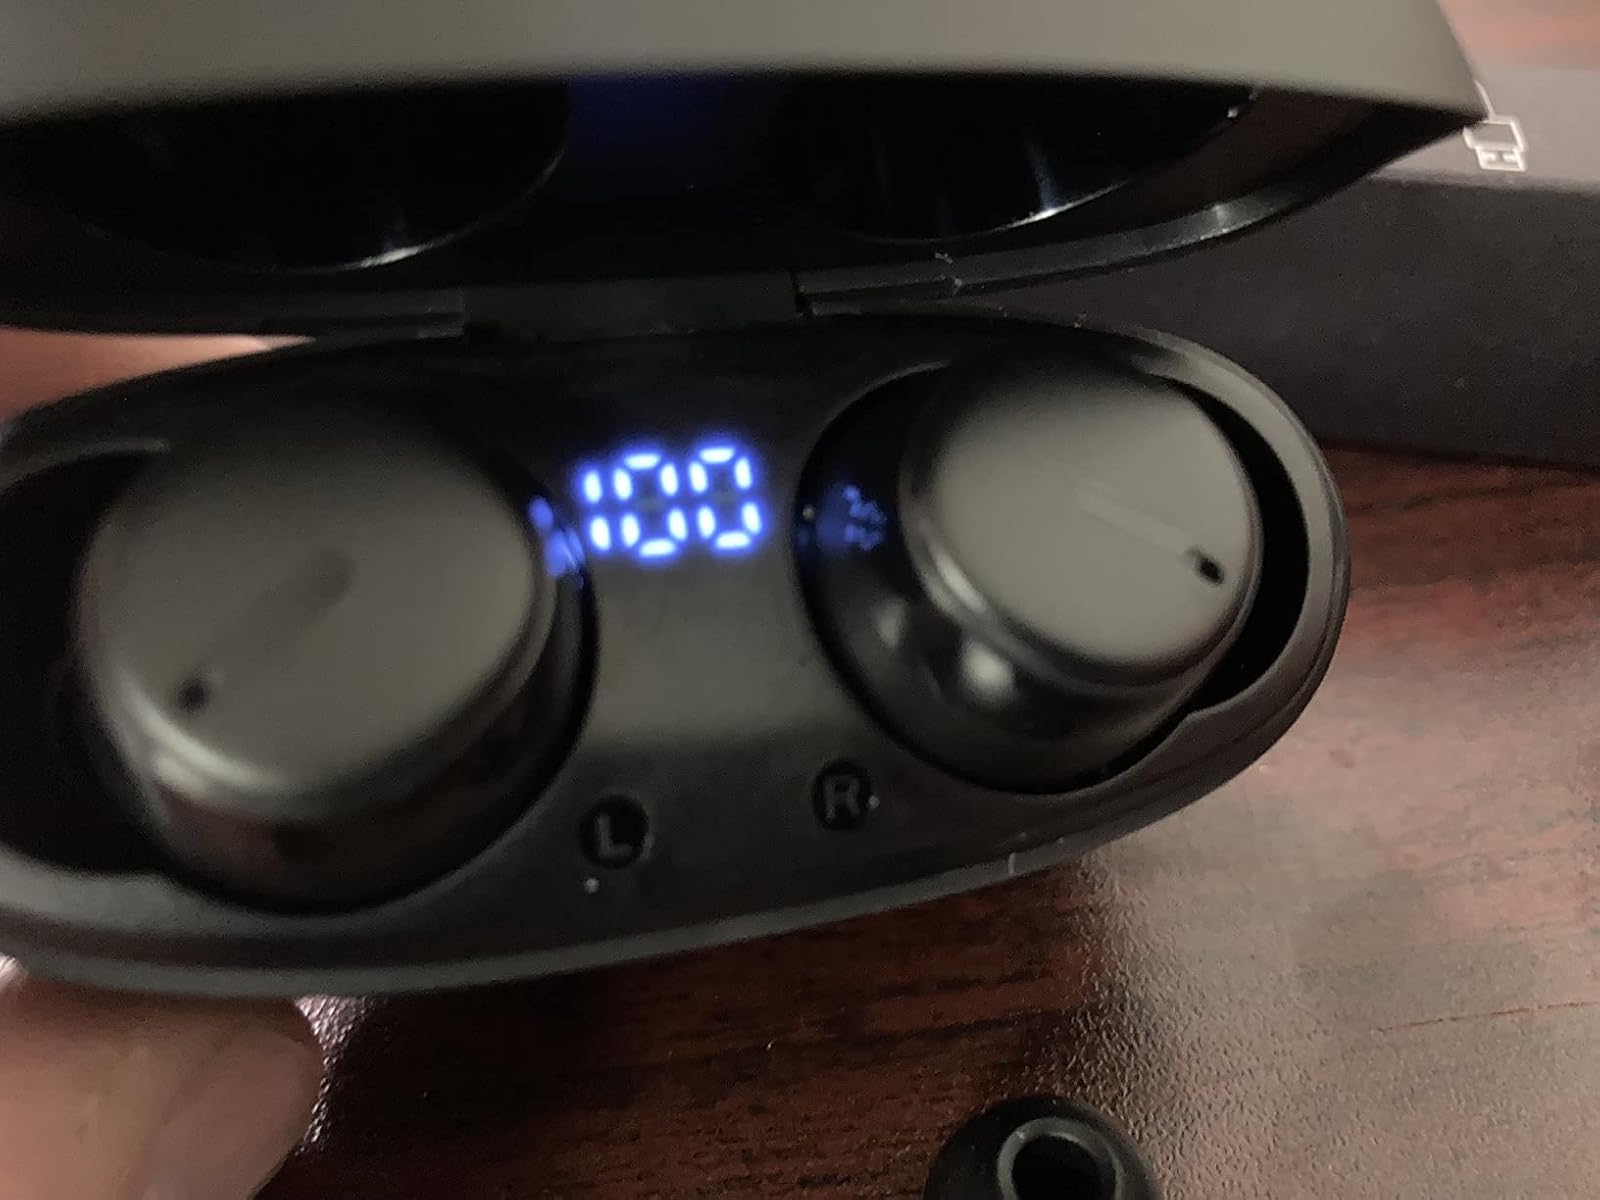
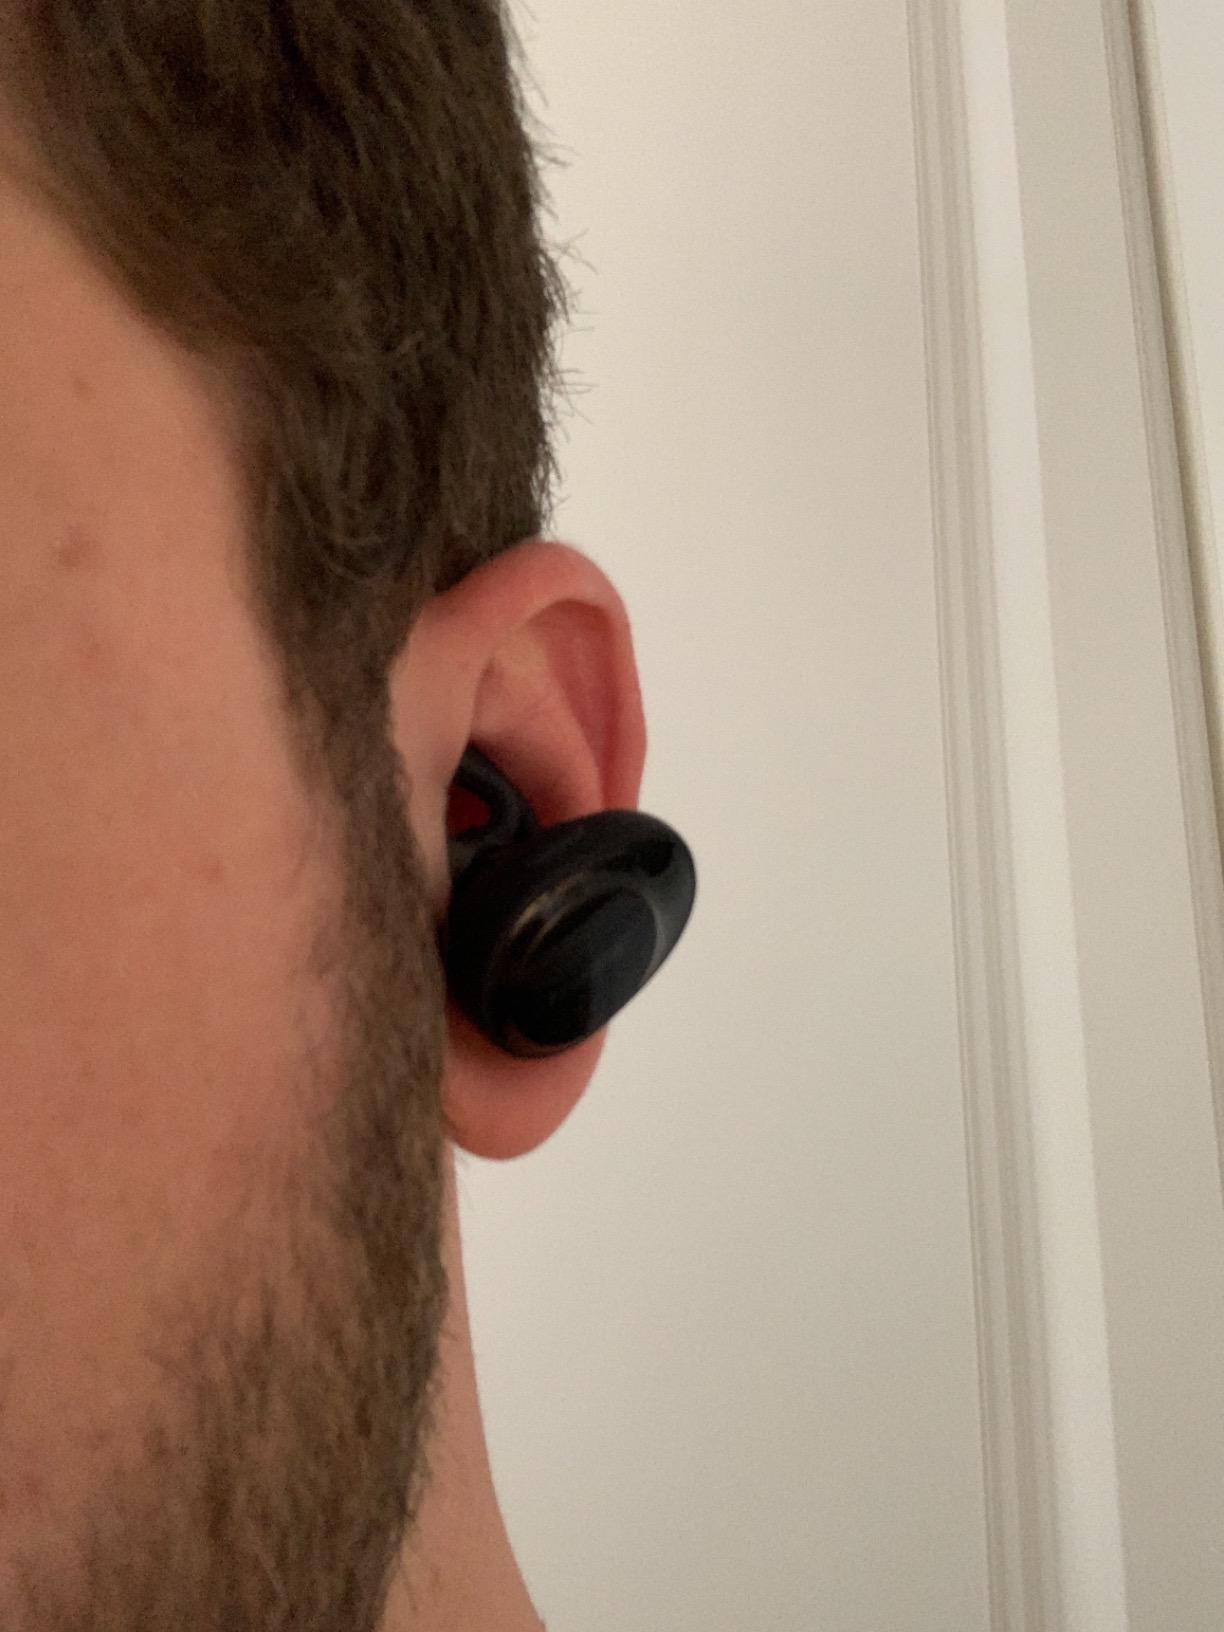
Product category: earbuds
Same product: no